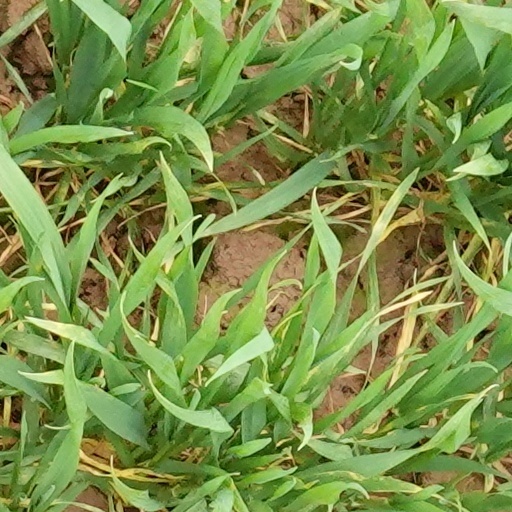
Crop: wheat